Airoux

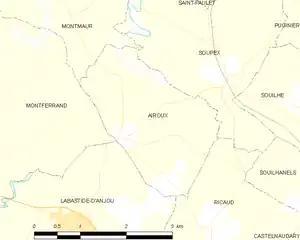
Map of Airoux and its surrounding communes

Source: INSEE